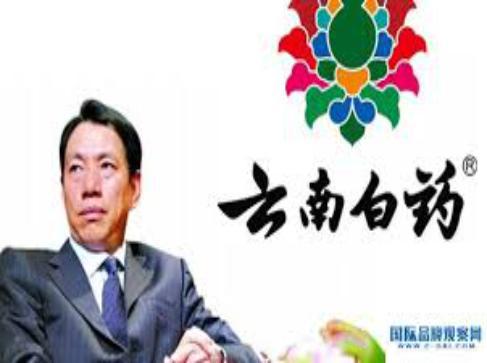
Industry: Medical